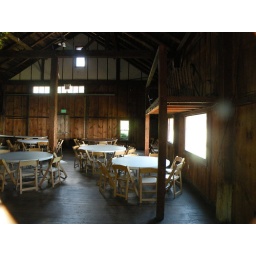
bucksteep tables and chairs set up in carriage barn